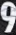
Number: 9